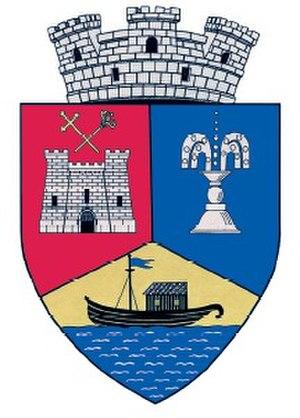
Lipova est une ville du județ d'Arad, dans la région du Banat, en Roumanie, sur la rive droite de la rivière Mureș. La population s'élève à 11 236 habitants. Elle se situe à une altitude de 153 m.